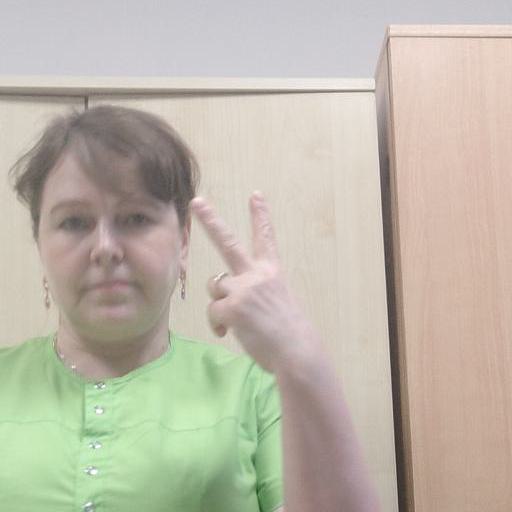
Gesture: peace_inverted